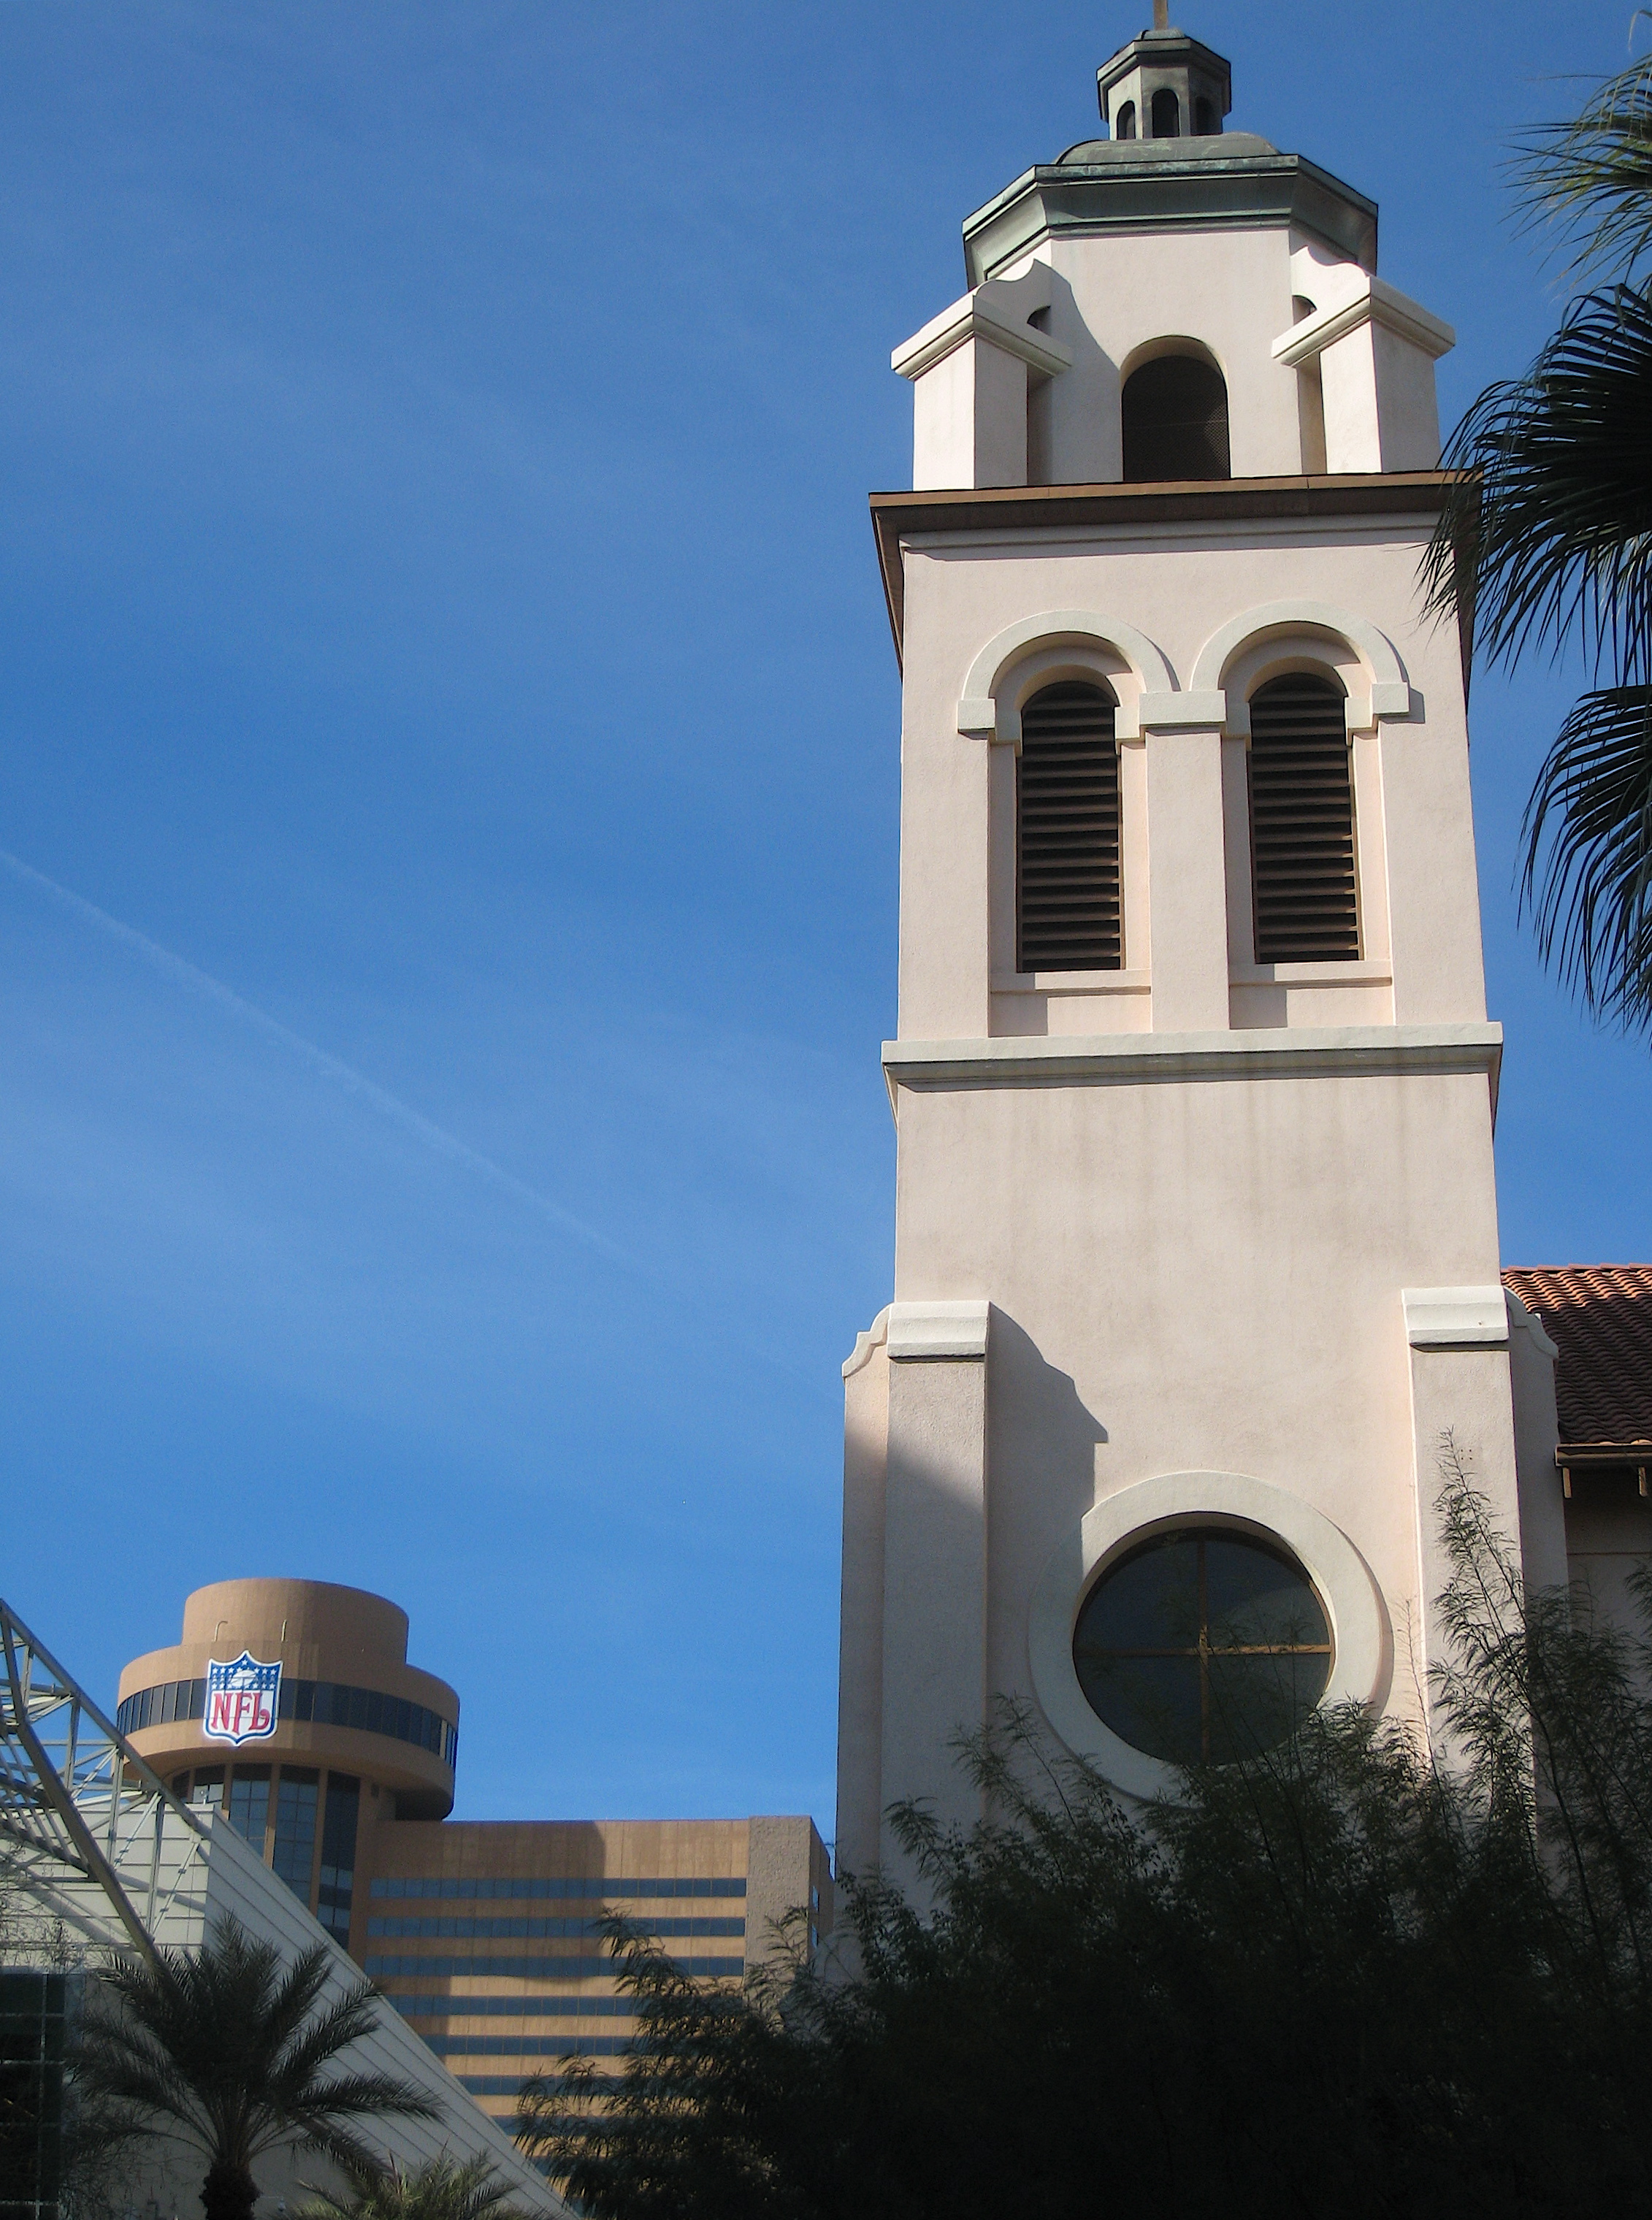
tower, landmark, church, place of worship, clock tower, bell tower, steeple, phoenix, control tower